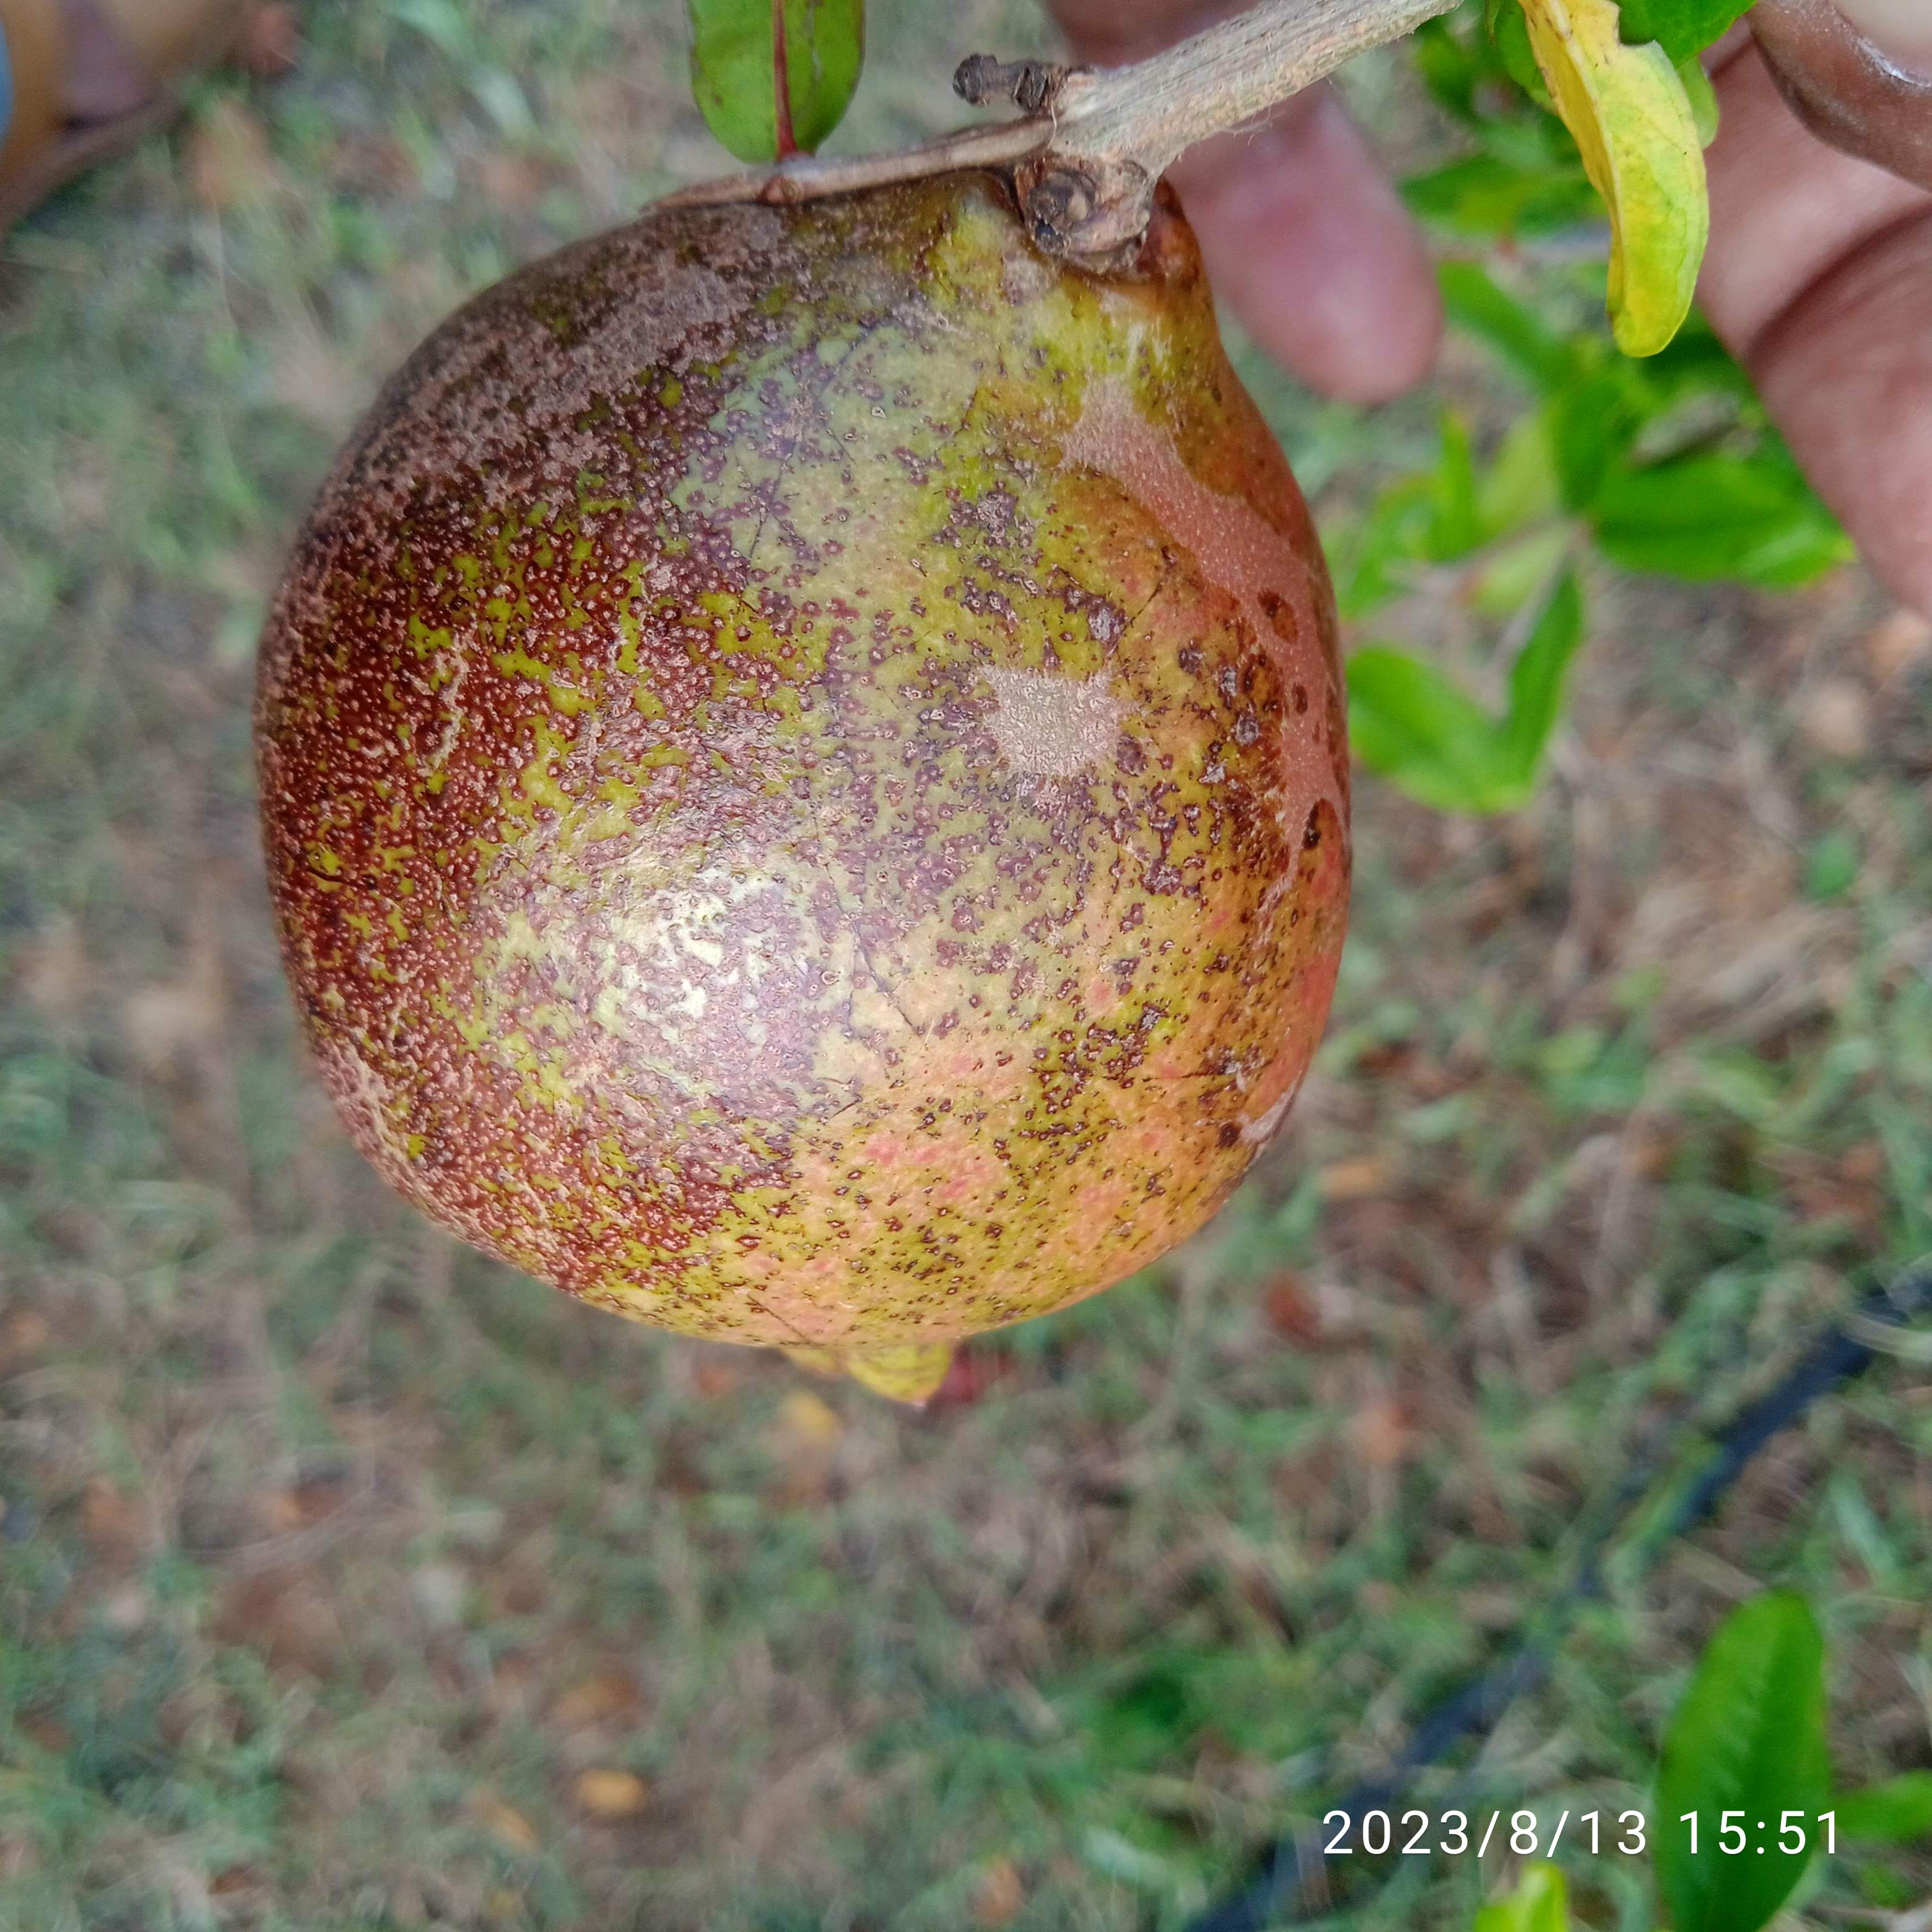
Label: Cercospora